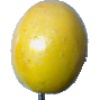
Label: Maracuja 1